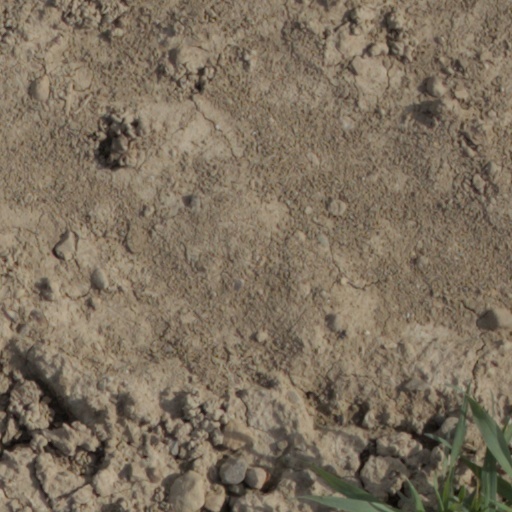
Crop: wheat